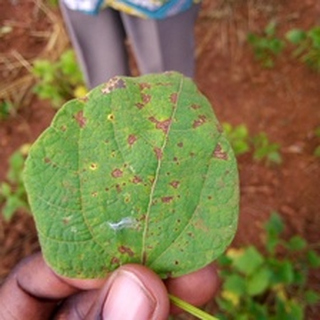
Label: bean_angular_leaf_spot